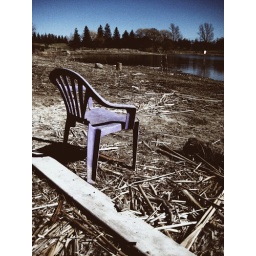
A purple, plastic chair was standing by this small lake when I was out strolling. Shot in Waterloo, Ontario